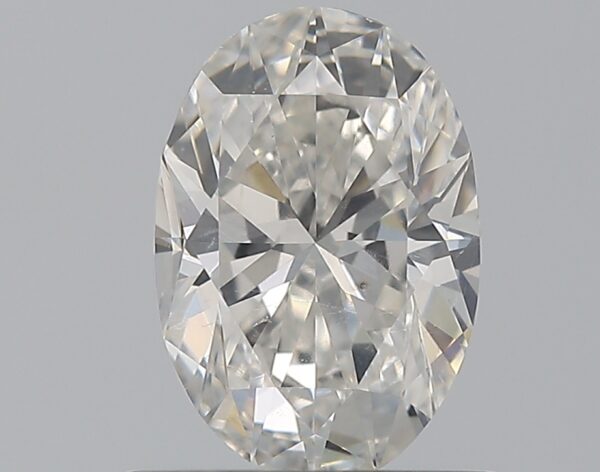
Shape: oval
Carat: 0.8
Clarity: SI1
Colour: G
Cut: VG
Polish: VG
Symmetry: GD
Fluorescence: F
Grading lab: GIA
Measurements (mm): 7.32 x 4.99 x 3.29